Nagareyama-ōtakanomori Station

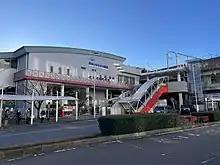
East Exit in December 2022

It is located from the terminus of the Tobu Urban Park Line at Ōmiya Station, and from the terminus of the Tsukuba Express at Akihabara Station.